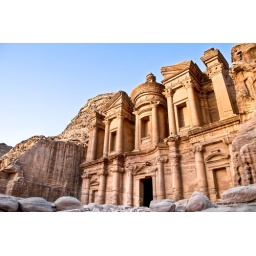
Monastery with blue sky in background high in Petra mountains